Far East Broadcasting Company

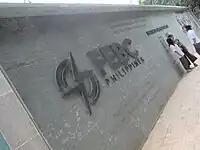
Karuhatan Pioneer's Wall (Bantayog ng Kasaysayan)

FEBC was established on December 20, 1945, months after the end of World War II, using an initial budget of US$1,000 to establish a nonprofit Christian shortwave radio organization. In April 1946, negotiations to start a radio station in Shanghai (before the Communist regime took over three years later) started, but the Nationalists opposed the plan, under the grounds that FEBC was a foreign operation. Once the negotiations in Shanghai failed, at the end of 1946, Robert Bowman, founder of FEBC, moved to Manila at the end of the year for the same purpose: setting up the first FEBC station. The licenses were granted for medium and shortwave stations on September 4, 1946, with construction work starting in October and payments ending on November 30. The first test broadcasts were held in Manila on February 23, 1948, becoming regular a few months later, on June 4 at 6pm. The station used the KZAS callsign.